Jupiter Icy Moons Orbiter

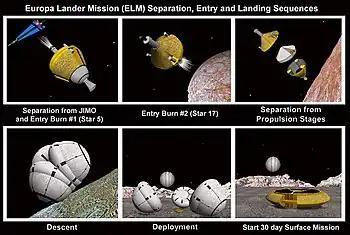
Europa Lander Mission concept circa 2005 (<a href="https%3A//web.archive.org/web/20061006071438/http%3A//trs-new.jpl.nasa.gov/dspace/bitstream/2014/37545/1/05-0403.pdf">NASA

Three launches were planned for May 2015 to low Earth orbit in order to assemble the two transfer stages and the probe. Transfer stages were designed to launch the probe on its trajectory to Jupiter during the launch window extending from late October 2015 to mid-January 2016.